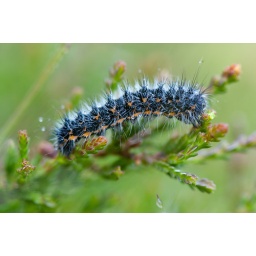
Clambering over an Ericaceous plant growing beside the path below the car park at Loudoun Hill.